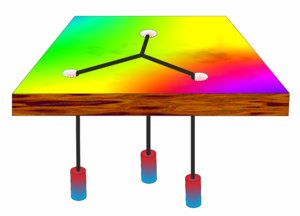
En géométrie euclidienne, le point de Fermat d'un triangle ABC donné est le point I du plan pour lequel la somme IA + IB + IC des distances aux trois sommets du triangle est minimale.